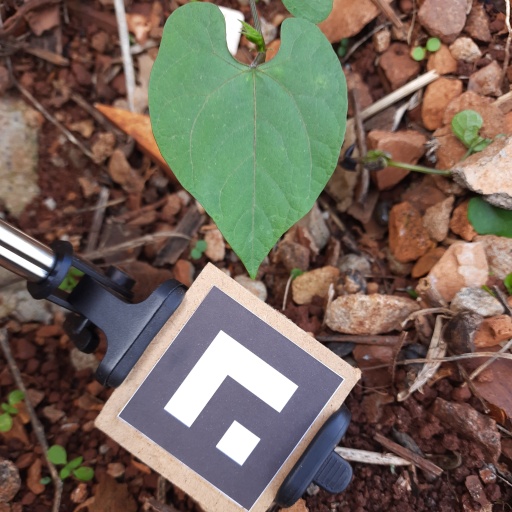
Observations: flat surface, no eating holes, under shade